Carlos Vela

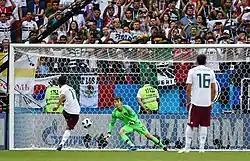
Vela converting a penalty kick against South Korea at the 2018 FIFA World Cup

After making over 30 appearances in all competitions and scoring 12 goals, Vela was officially transferred to Real Sociedad from Arsenal on 17 July 2012, for an undisclosed fee. The deal was confirmed by Arsenal on 10 August. He was given the number 11 shirt. His performances led him to be named Best Player of the Season.